Terry A. Davis

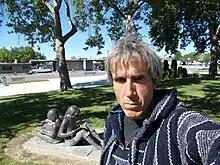
A homeless Davis in June 2018, two months before his death

During his final two months, Davis struggled with periods of homelessness and incarceration. He stopped taking medication because he believed that it limited his creativity. Some fans helped him by bringing him supplies, but he refused their housing offers. After living with his sister in Arizona, Davis traveled to California, and in April 2018, he stopped in Portland, Oregon. Police in the city of The Dalles, approximately east of Portland, were informed by locals about Davis. No further complaints were received about Davis.